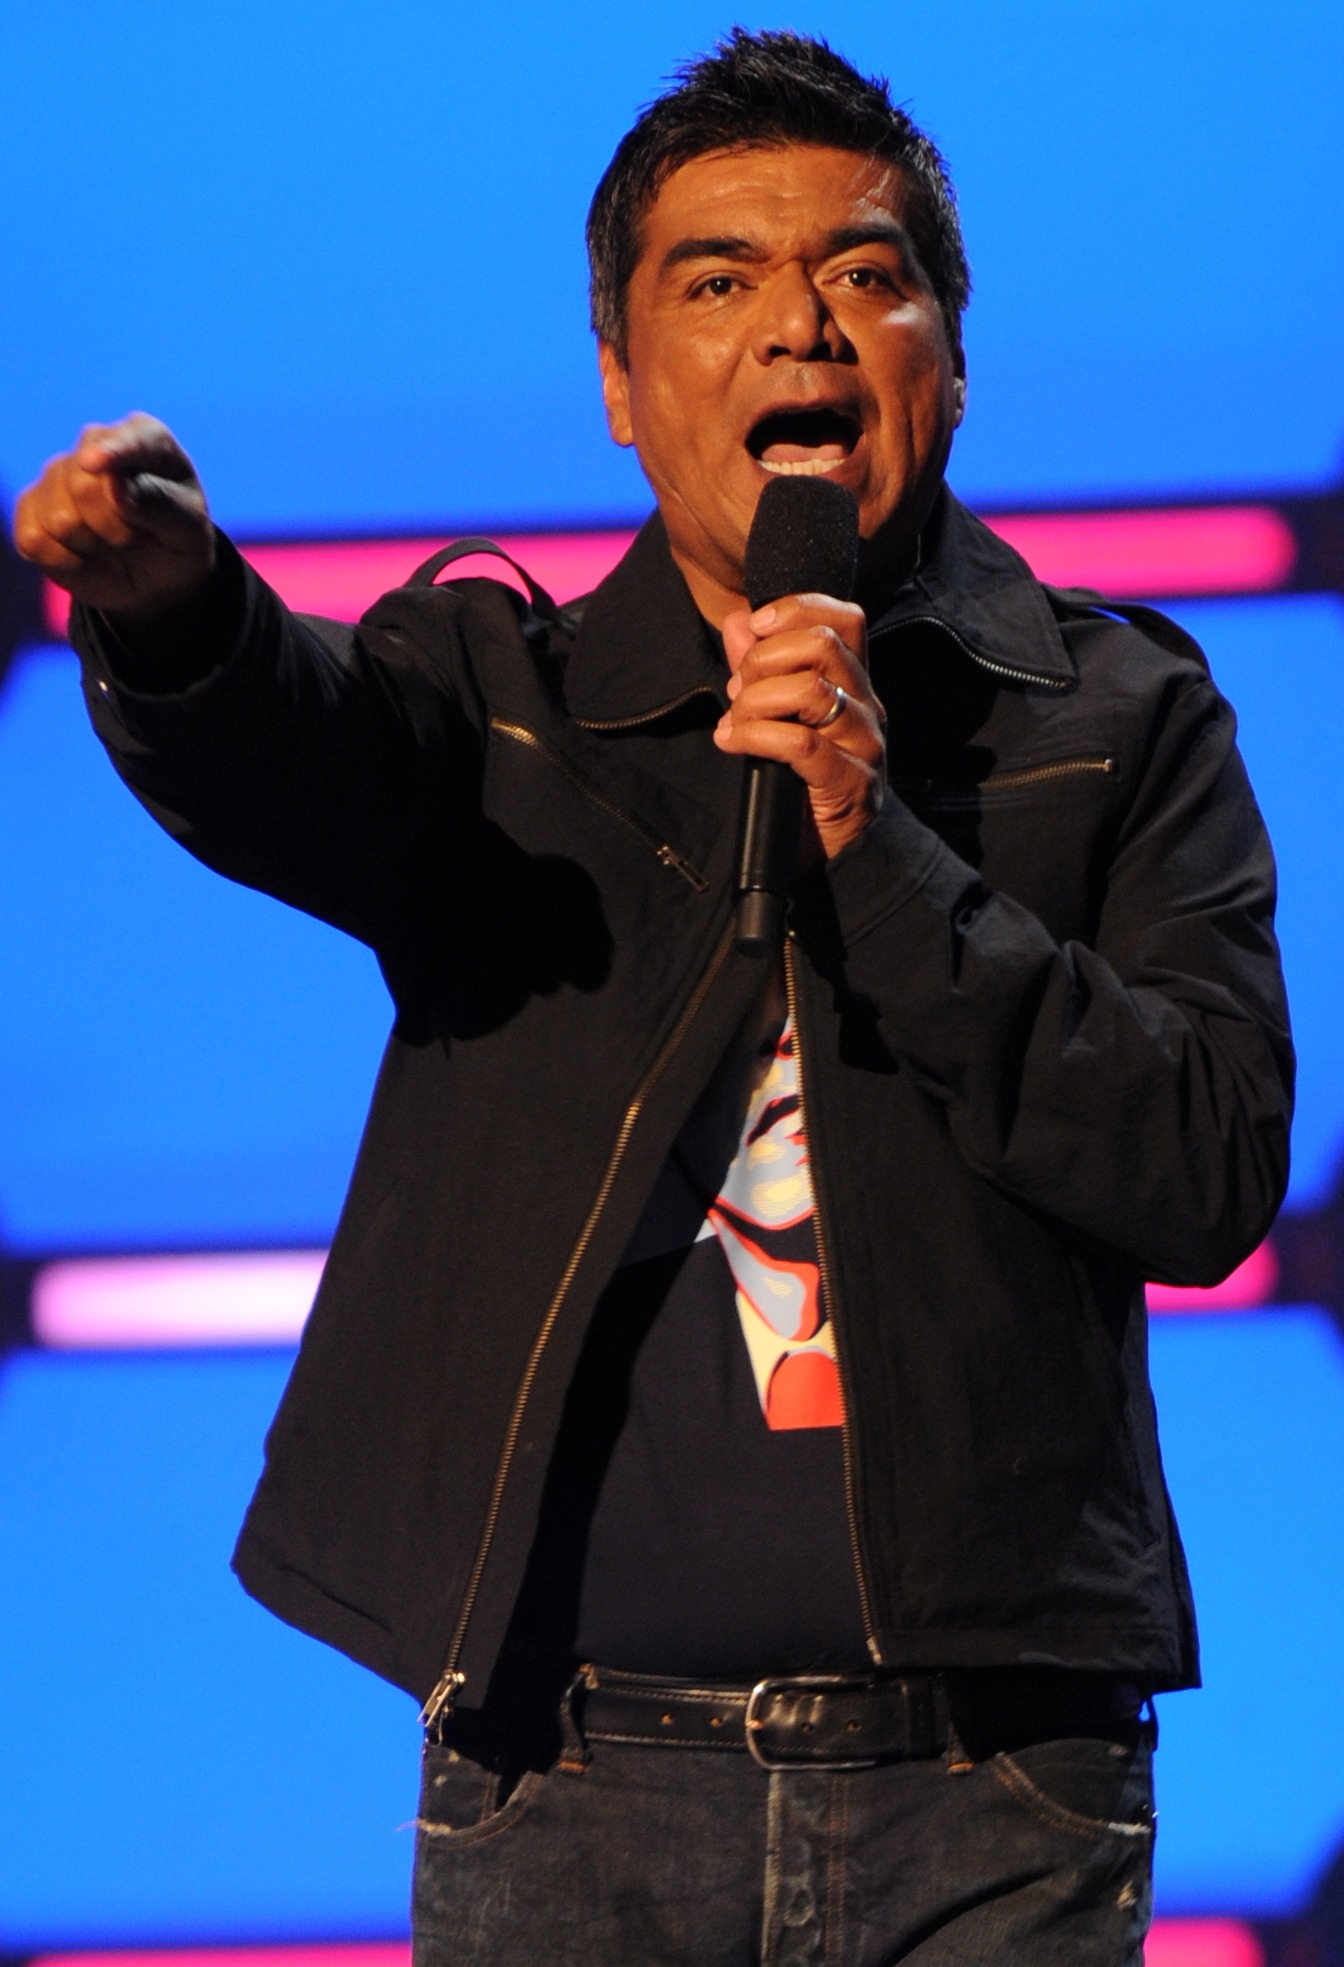
person, star, stage, performance, singing, speech, famous, comic, entertainment, celebrity, comedian, entertainer, known, singer songwriter, facial hair, george lopez